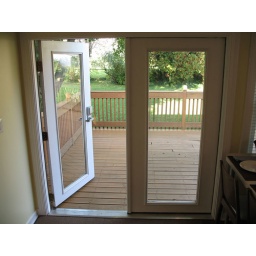
This wheelchair accessible door is installed in the wheelchair accessible house for rent in Baltimore, MD.